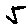
Label: 5